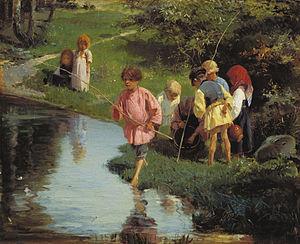
Illarion Mikhaïlovitch Prianichnikov, né le 20 mars 1840 au village de Timachovo près de Kalouga et mort le 12 mars 1894 à Moscou, est un peintre russe, surtout spécialisé dans la peinture de genre, qui forma de nombreux artistes et fut l'un des fondateurs du mouvement des Ambulants.